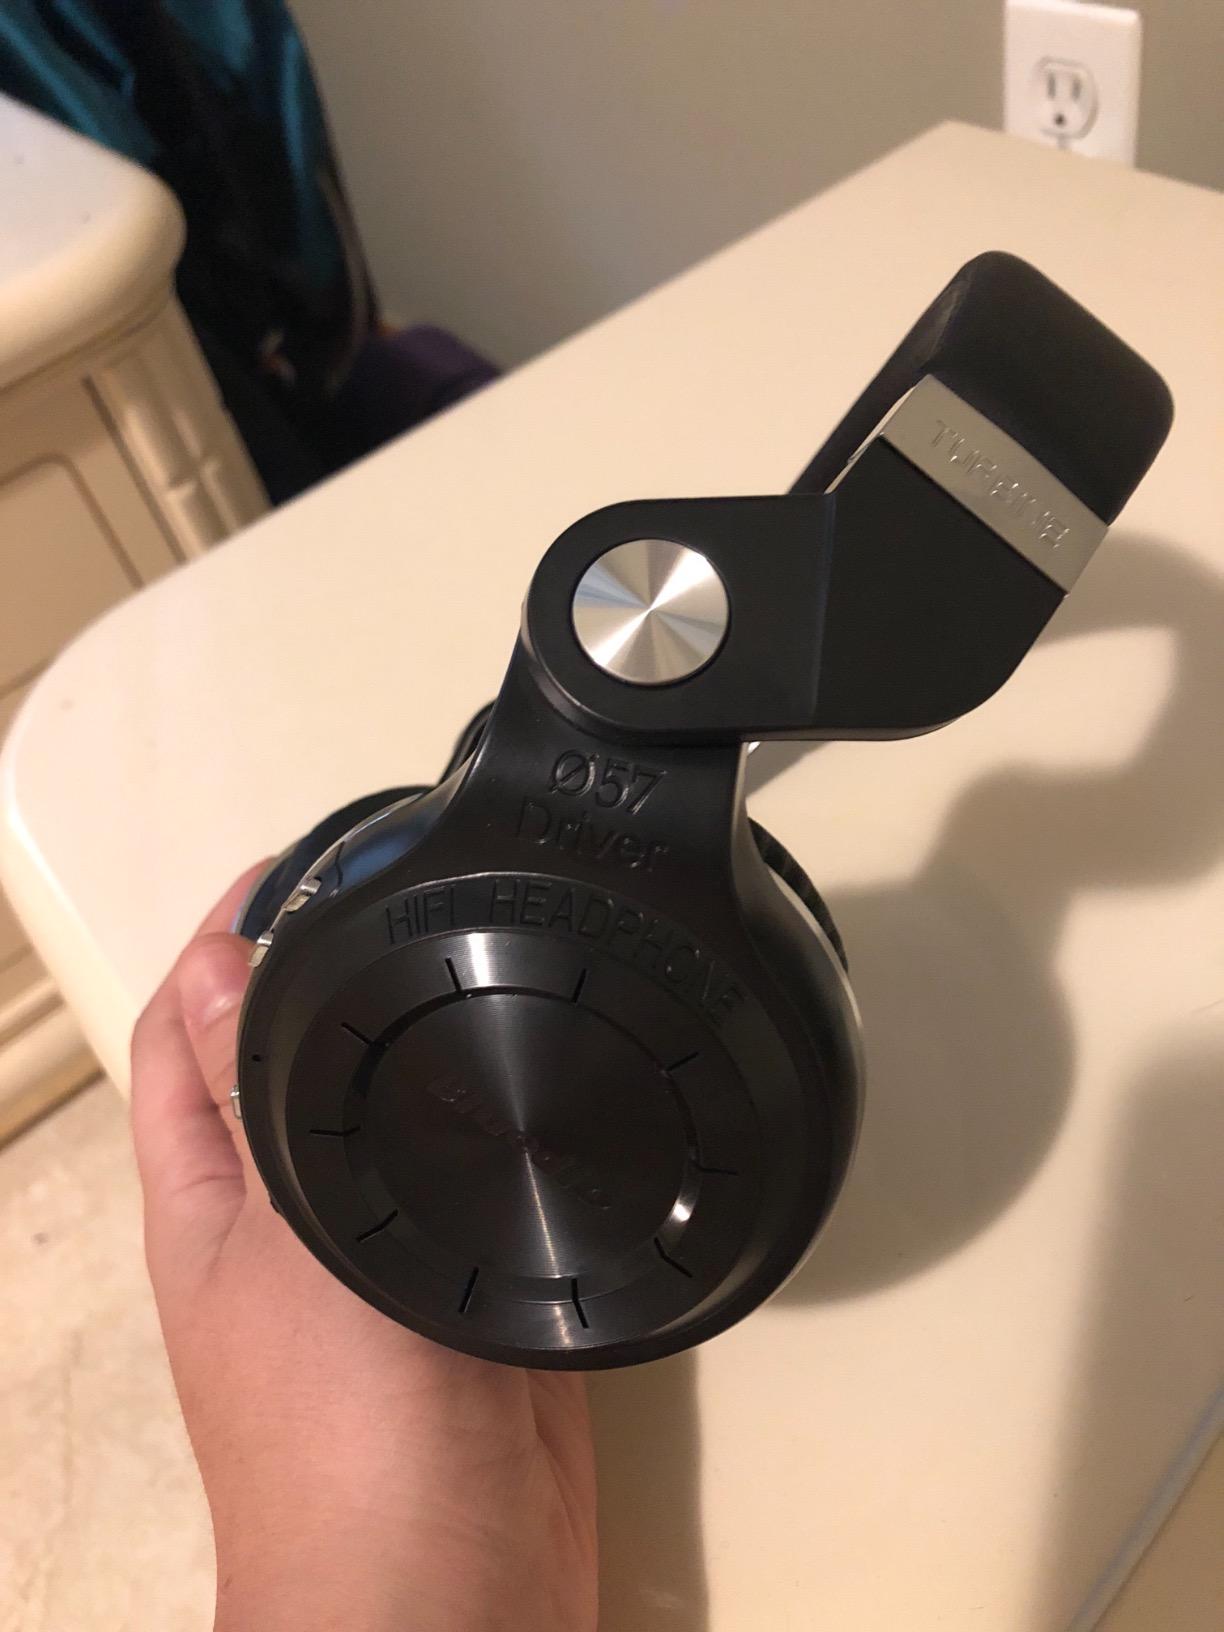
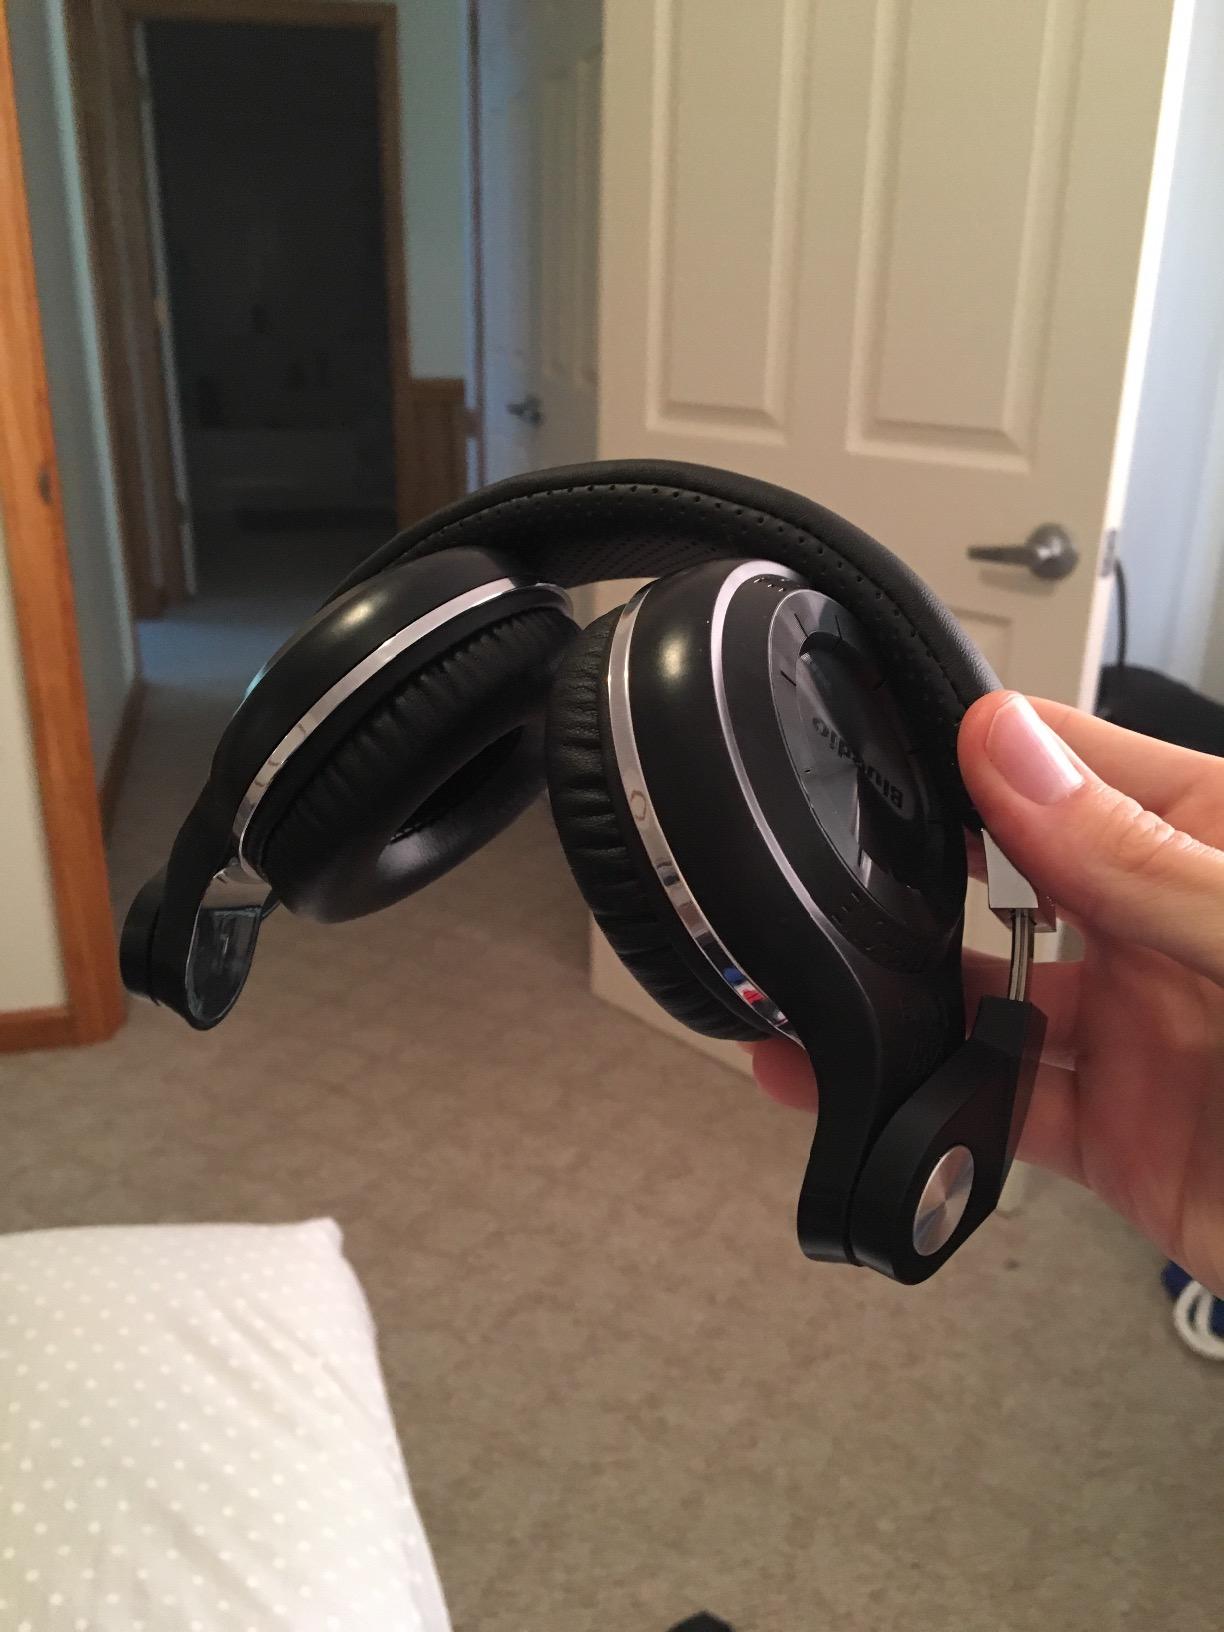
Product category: headphones
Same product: yes